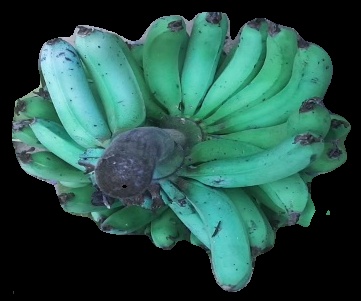
Variety: pachbale
Grade: grade3